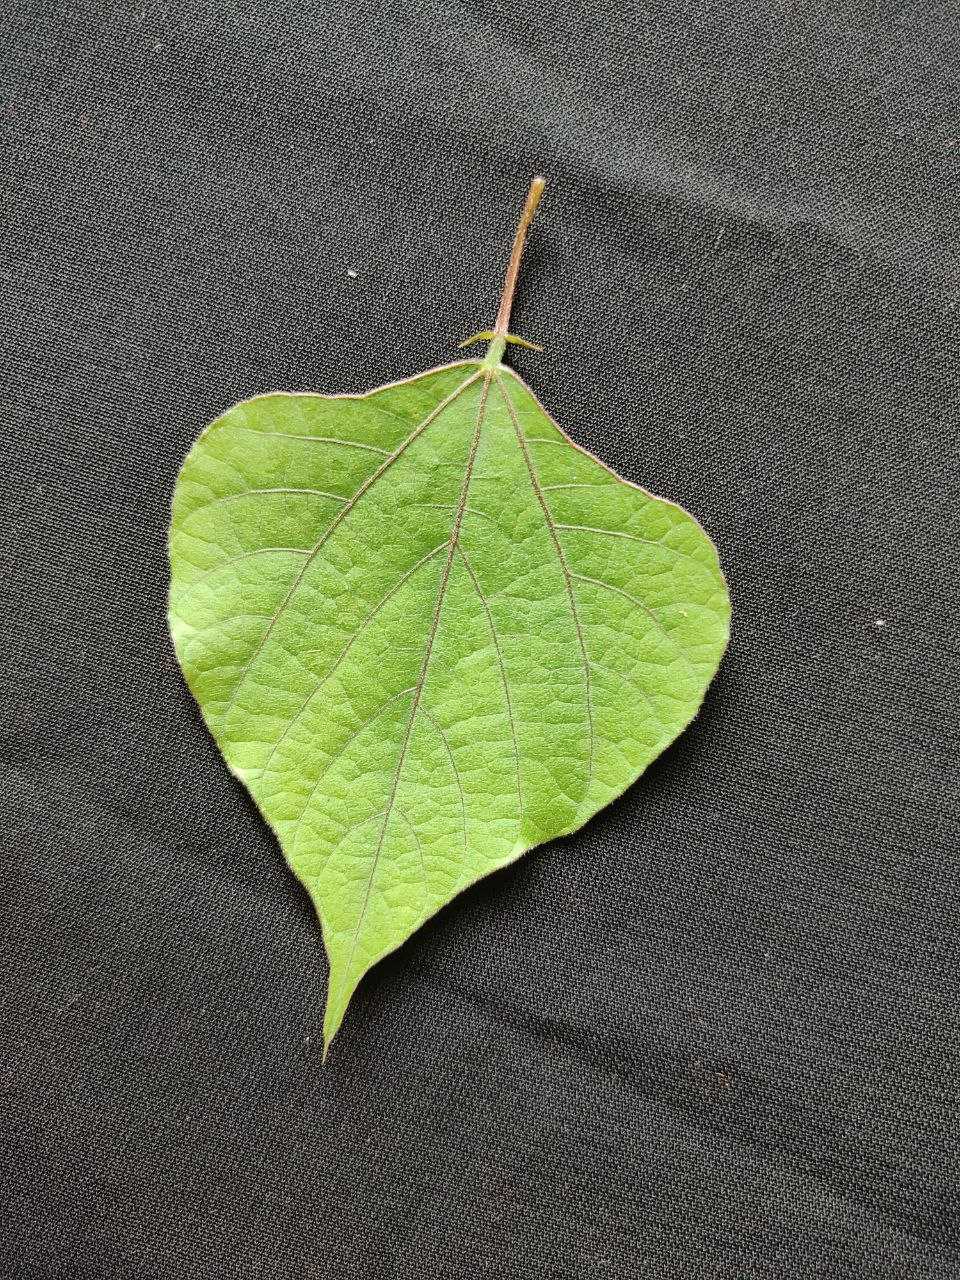
Crop: bean
Leaf condition: Fresh Leaf